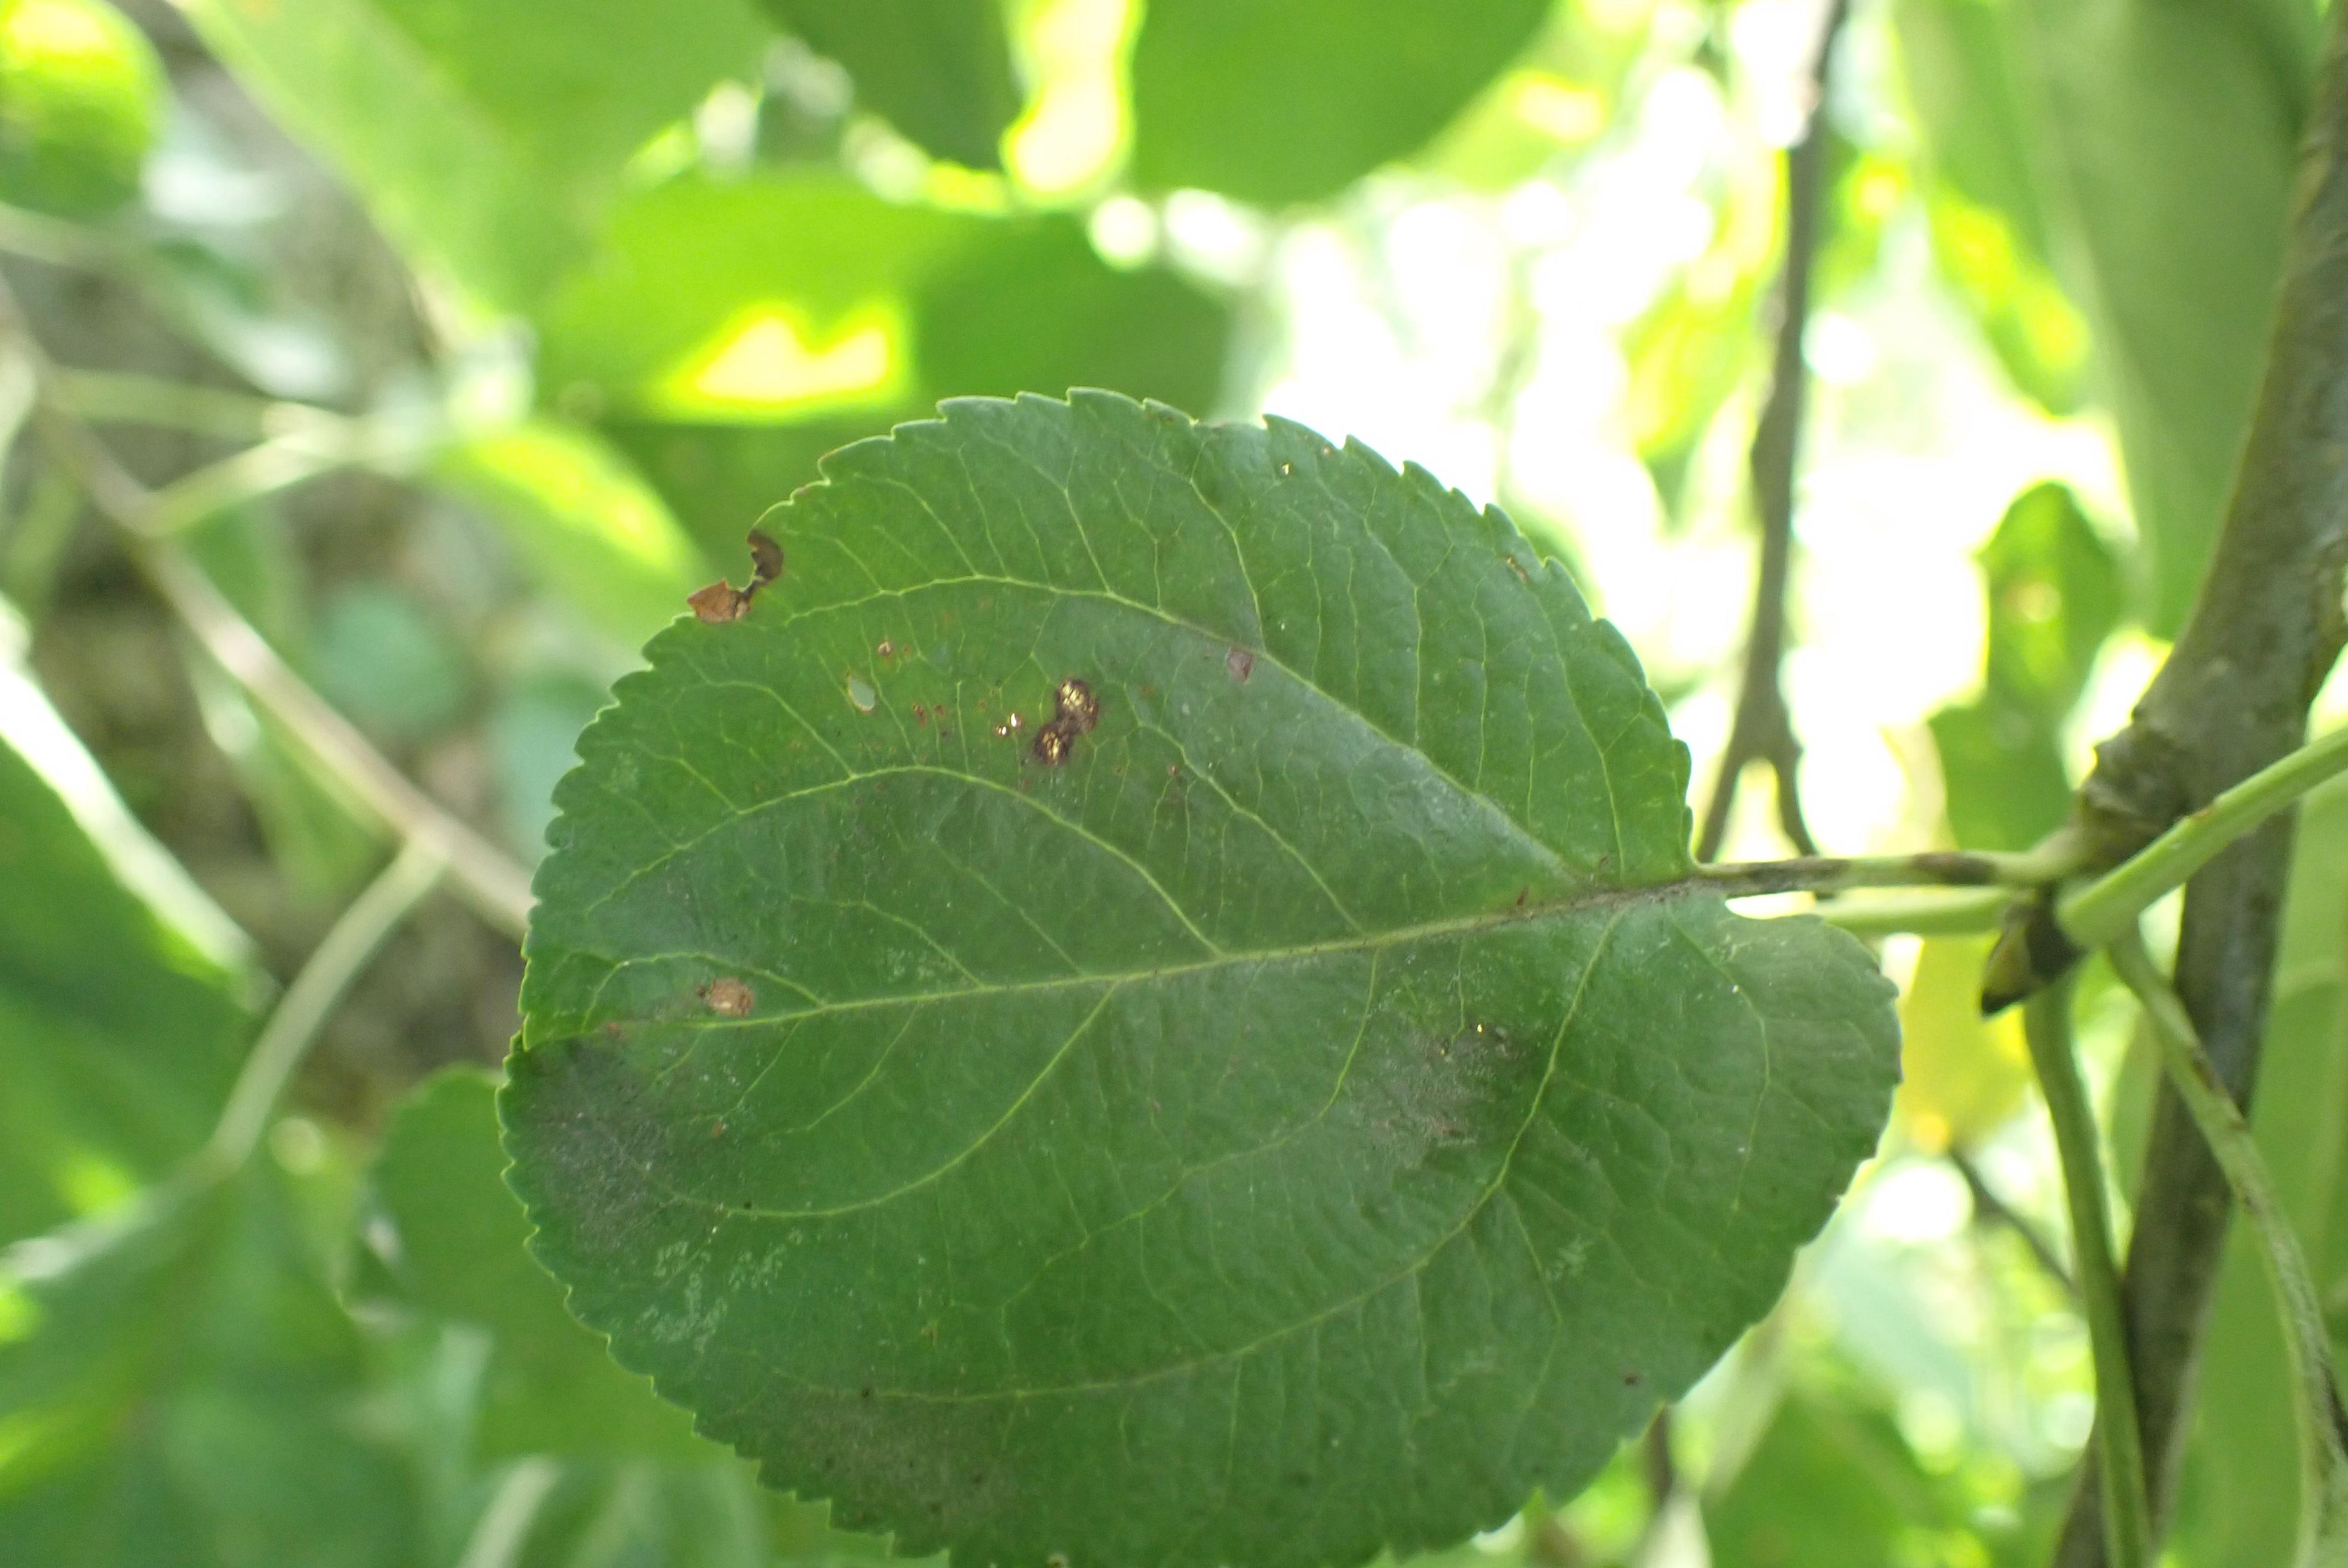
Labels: complex